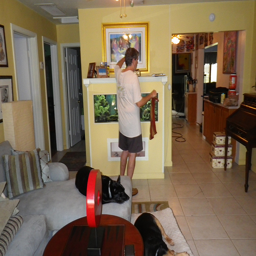
A young man standing in a living room holding neck ties.
A man standing in front of a painting in the living room while a dog rests on the couch.
A man holding a towel looks around while his dogs relax.
A man is dusting and two dogs are sleeping.
A man and his dogs in his living room